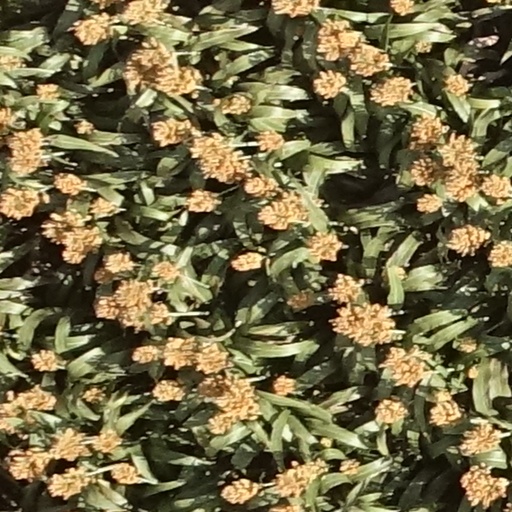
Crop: sorghum